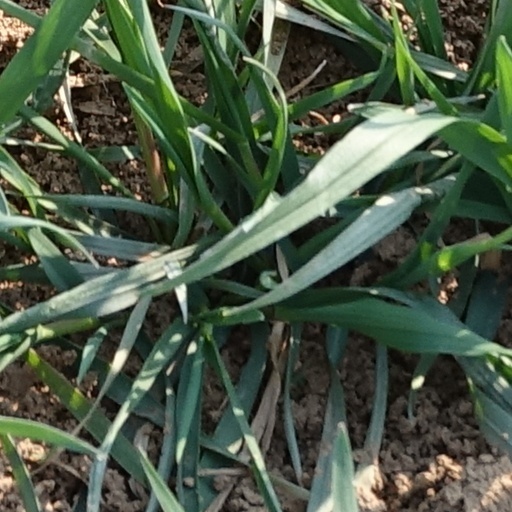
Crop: wheat